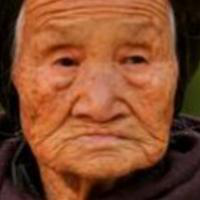
Age group: age 80 +